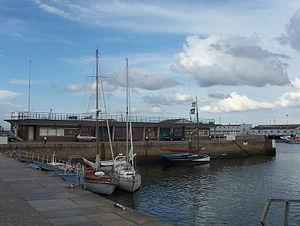
Cherbourg-Octeville est une ancienne commune française du département de la Manche. Résultant de la fusion des communes de Cherbourg et d'Octeville le 1ᵉʳ mars 2000, elle devient commune déléguée de Cherbourg-en-Cotentin, commune nouvelle créée le 1ᵉʳ janvier 2016 et issue de la fusion de Cherbourg-Octeville, Équeurdreville-Hainneville, La Glacerie, Querqueville et Tourlaville.
Cherbourg-en-Cotentin est une ville située dans le département de la Manche en région Normandie, au nord de la péninsule du Cotentin. Elle est peuplée de 79 200 habitants. C'est une ville portuaire possédant la plus grande rade artificielle d'Europe et la seconde au monde. C'est également, avec les villes d'Avranches et de Coutances, une des trois sous-préfectures du département de la Manche et également la préfecture maritime de la Manche et de la mer du Nord. La commune est généralement appelée Cherbourg, du nom de son principal et plus ancien pôle urbain.
Meurtres en Cotentin est un téléfilm français réalisé par Jérémy Minui en 2019 dans la collection Meurtres à.... Il est diffusé, pour la première fois, en Belgique, le 21 mai 2019, sur La Une, en Suisse, le 31 mai 2019, sur RTS Un et, en France, le 1ᵉʳ février 2020, sur France 3.